Let the People Sing (film)

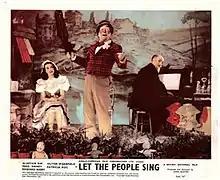
Original British lobby card

Let the People Sing is a 1942 British comedy film directed by John Baxter and starring Alastair Sim, Fred Emney and Edward Rigby. It was written by Baxter based on the 1939 novel "Let the People Sing" by J. B. Priestley.